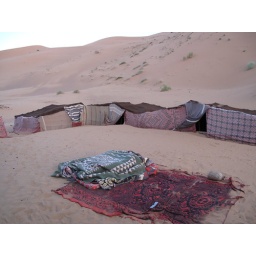
there are two people sleeping under those blankets, they chose to campout under the stars and sand